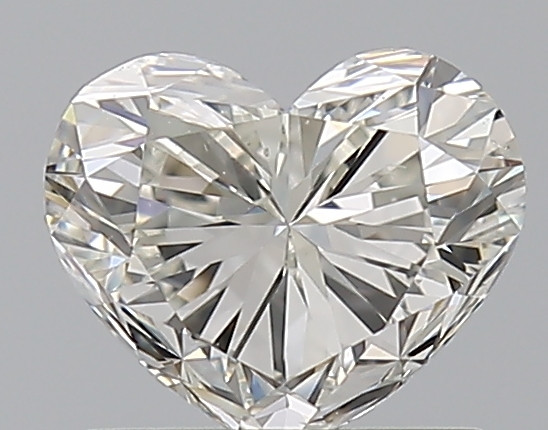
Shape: heart
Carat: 0.91
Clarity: VS2
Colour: I
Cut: VG
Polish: EX
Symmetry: EX
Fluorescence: ST
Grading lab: GIA
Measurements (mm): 5.5 x 6.6 x 4.06